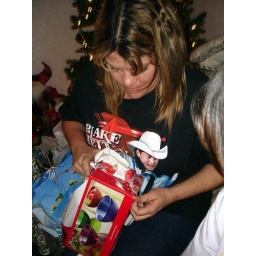
Aunt Lori, Mini Blake Shelton, and some colorful bowls which now reside in our cabinets